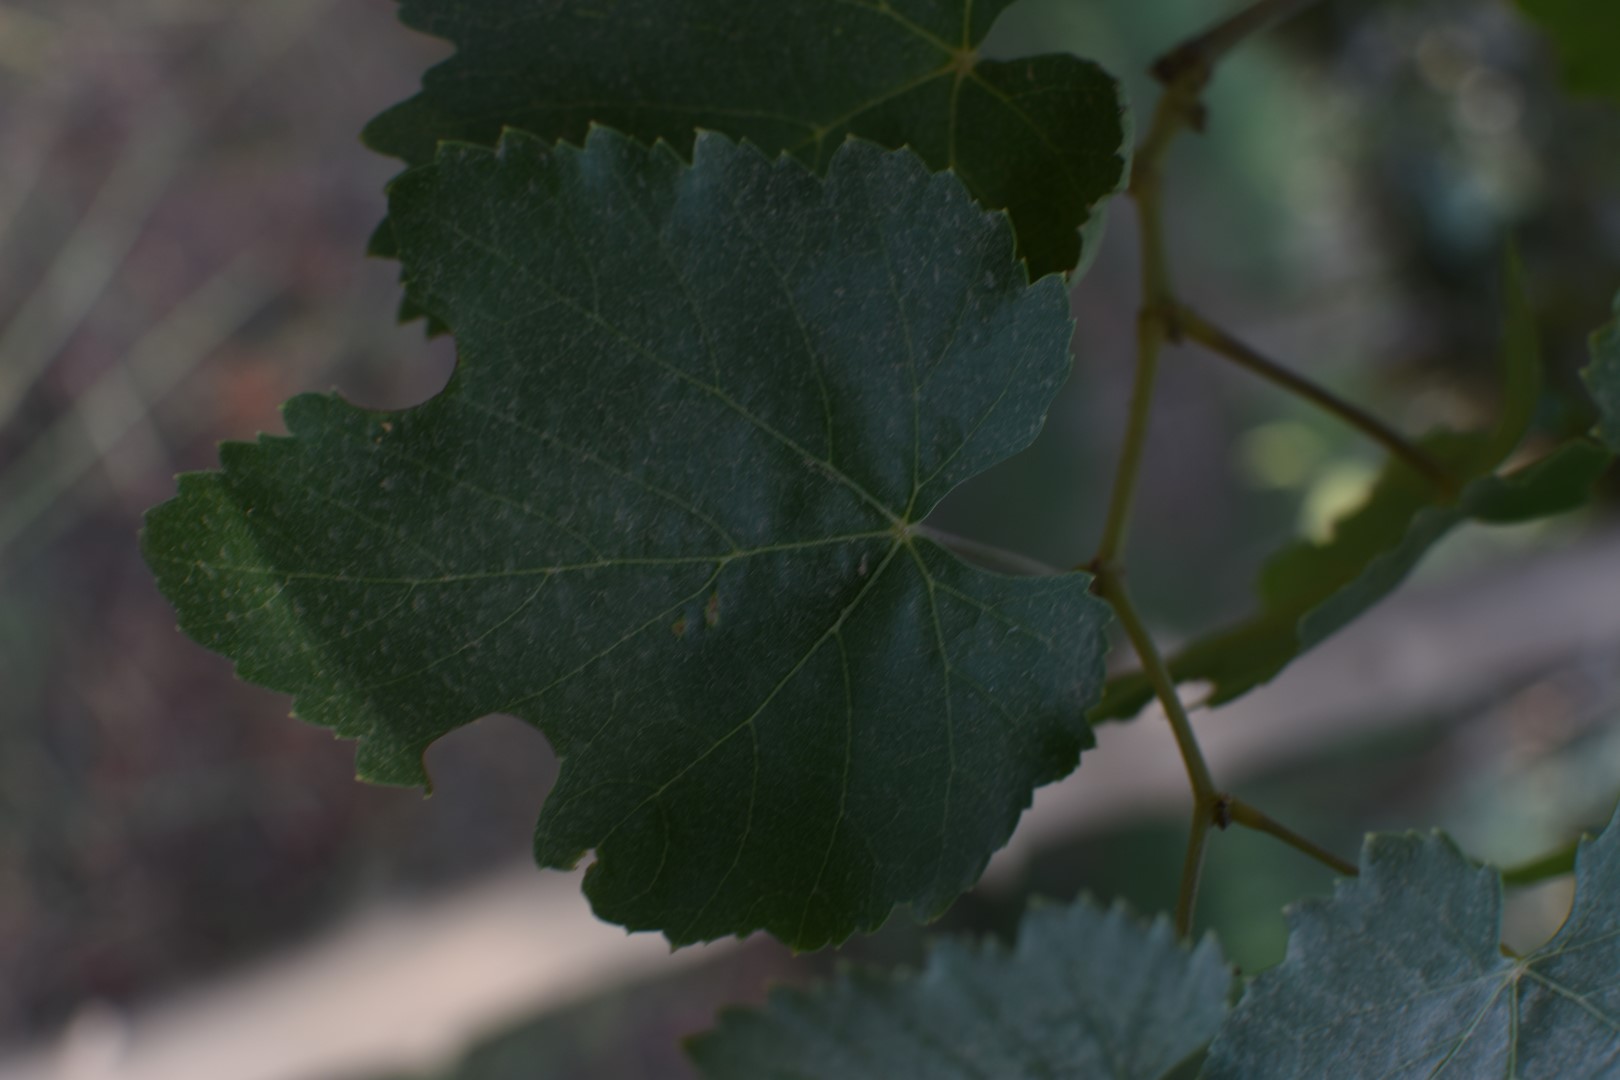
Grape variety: Thompson Seedless